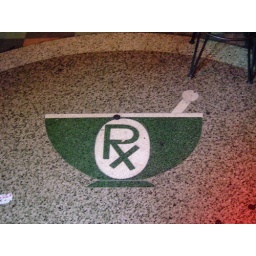
Mosaic in the floor of &amp;quot;Otto's Shrunken Head&amp;quot; bar indicates it used to be a pharmacy.